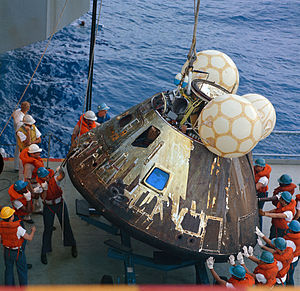
James Lovell / Se også
James Arthur Lovell er en tidligere amerikansk astronaut. Han er mest kendt i forbindelse med Apollo 13 missionen, der skulle have været til månen, men da en tank eksploderede, blev det i stedet en redningsmission. Han er forfatter til en bog om Apollo 13 missionen. Bogen er blevet filmatiseret med Tom Hanks i hovedrollen som James Lovell.